Nayarambalam

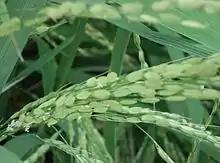
The Pokkali cyclic paddy cultivation method was widely used in Nayarambalam until recently.

Nayarambalam historically practiced the Pokkali cyclic paddy cultivation method.Wiki Citation After the harvest, the decaying stubble of the paddy serves as food for the prawns and likewise the prawn excreta make the field fertile. No pesticides or fertilizers are used in the fields, in contrast to other prevalent farming practices.